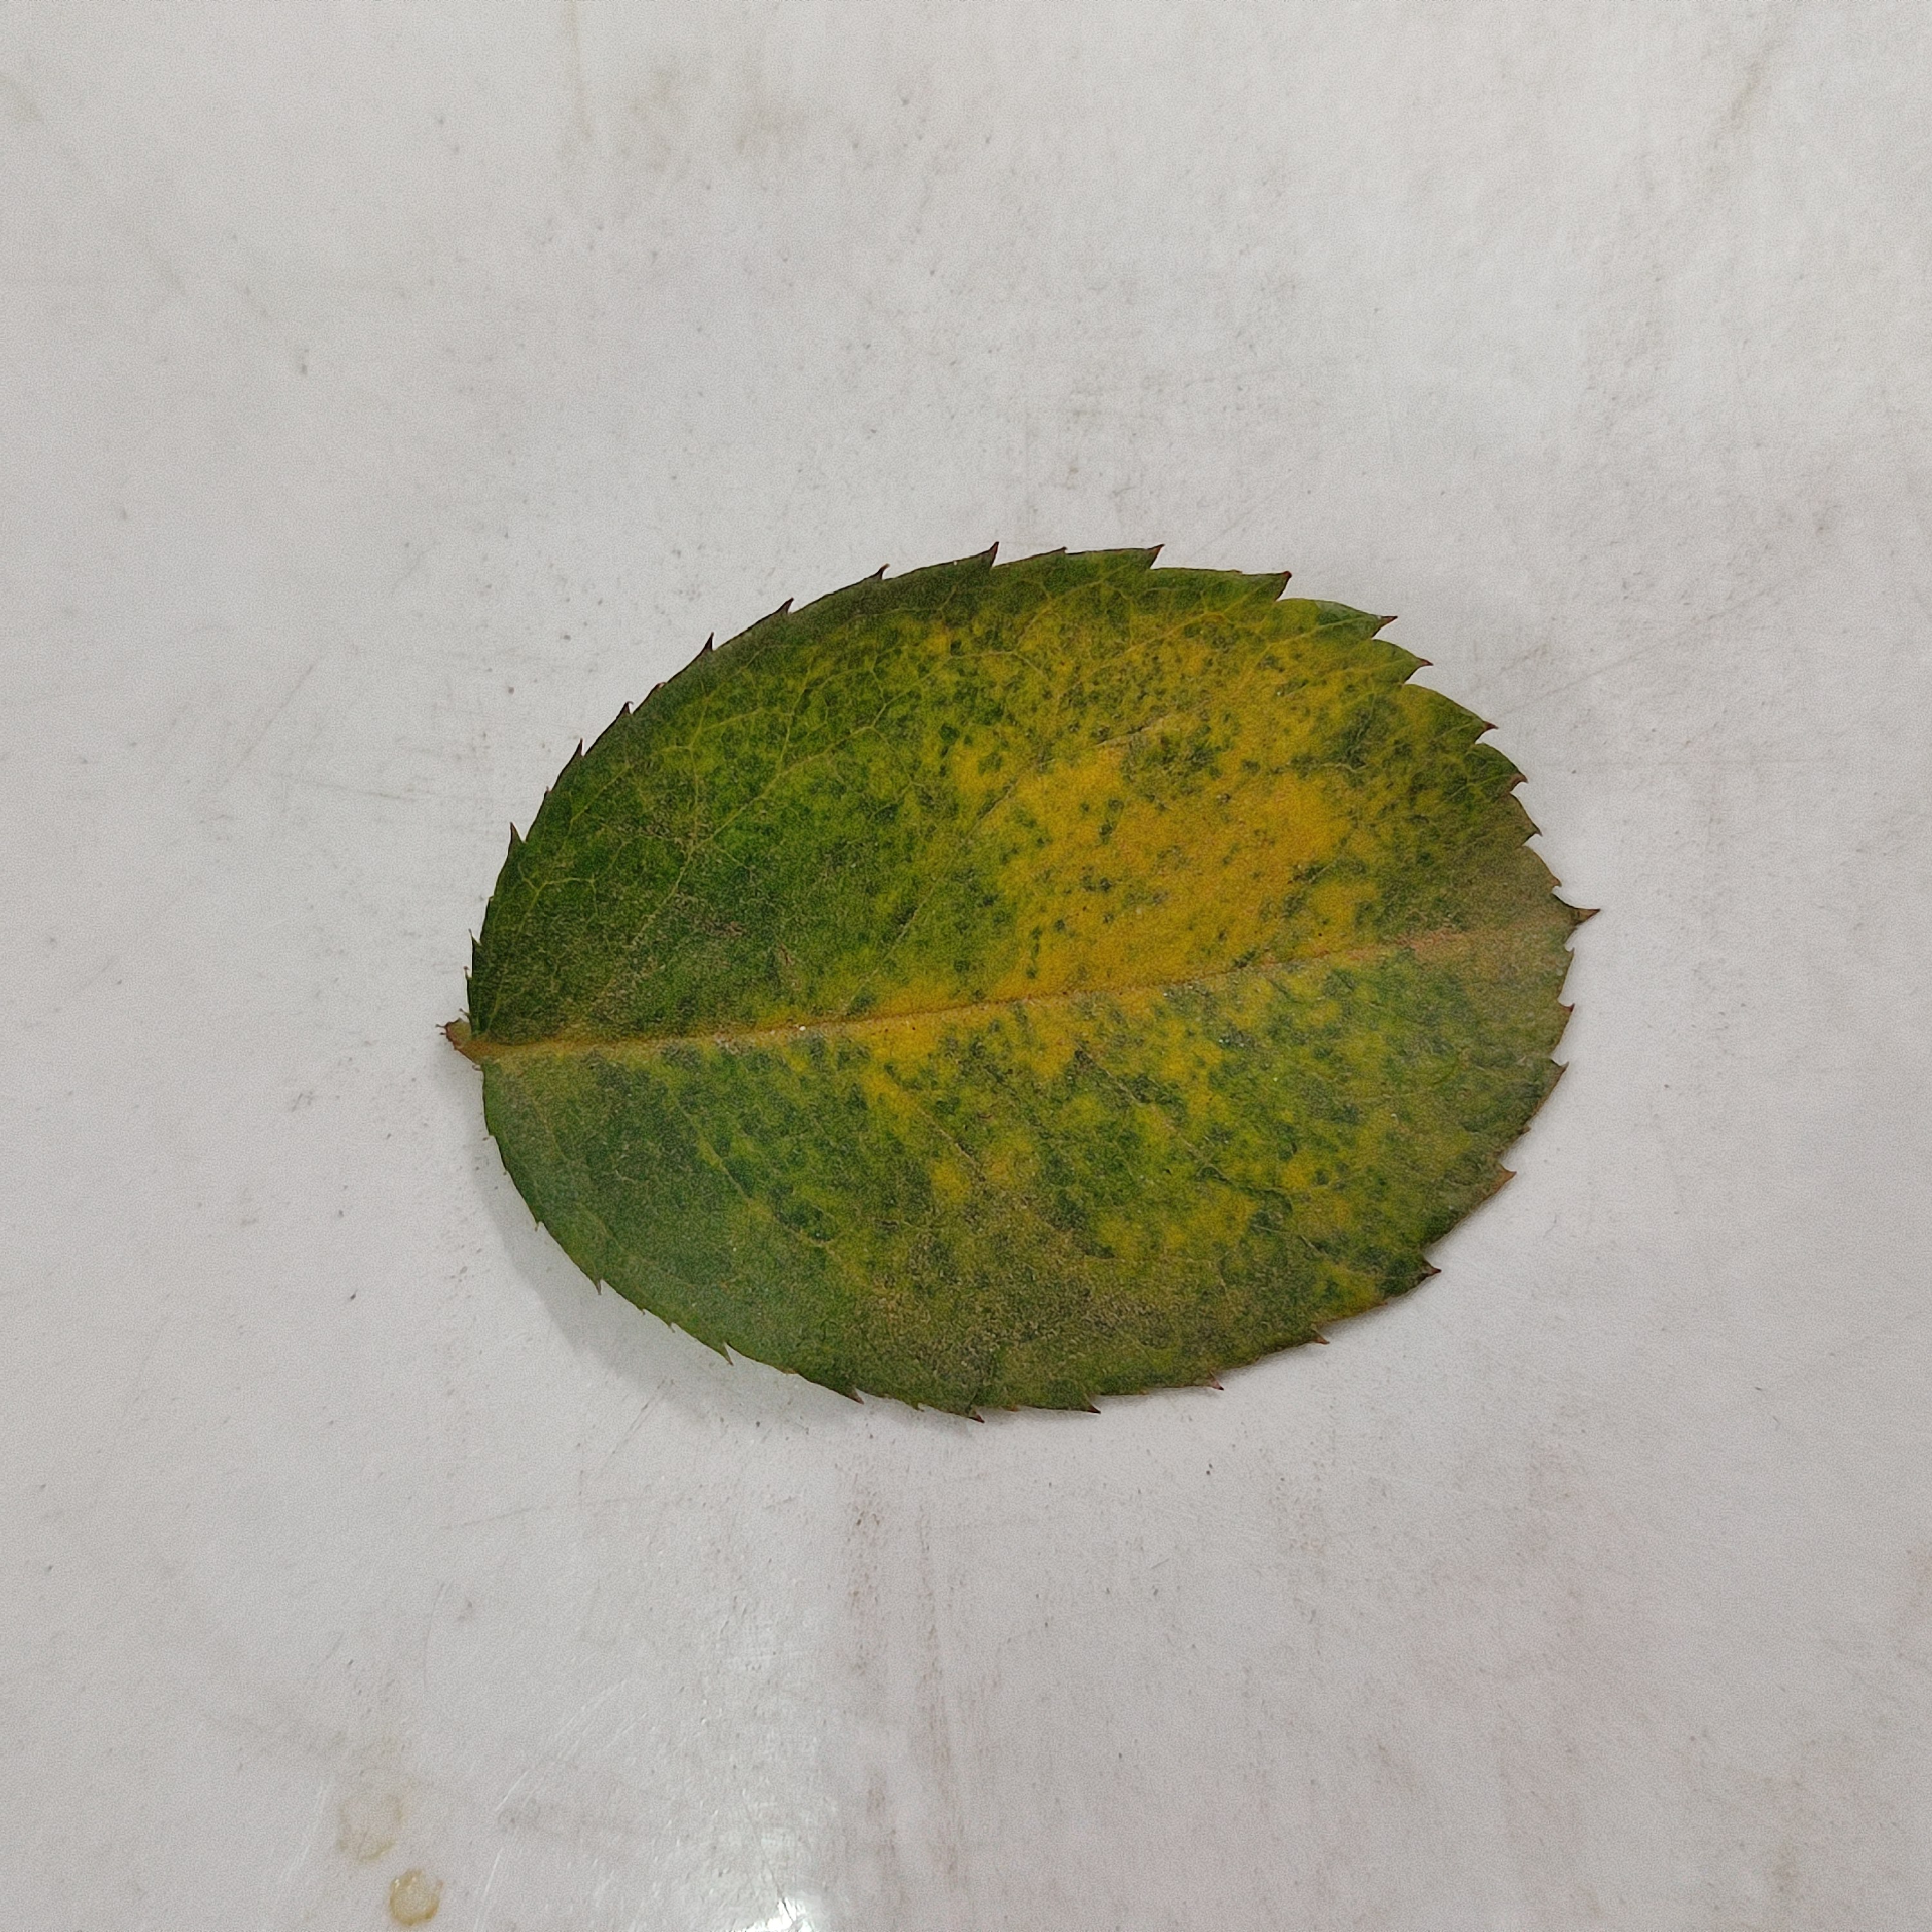
Label: Yellow Mosaic Virus